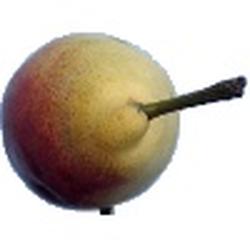
Label: Pear